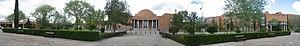
L'université de Castille-La Manche est une université publique de Castille-La Manche, en Espagne. Fondée en 1985, elle dispose de campus dans les villes d'Albacete, Ciudad Real, Cuenca, Tolède, Almadén, Talavera de la Reina et Puertollano.
Albacete est une ville d’Espagne, capitale de la province d'Albacete dans la communauté autonome de Castille-La Manche. Elle est située à près de 300 km au sud-est de Madrid, dans la région historique de La Manche. Elle compte 171 390 habitants, 218 110 en incluant son agglomération. C'est la ville la plus importante de Castille-La Manche et l'un des principaux centres économiques de la Communauté autonome. Albacete fut la base des Brigades internationales.